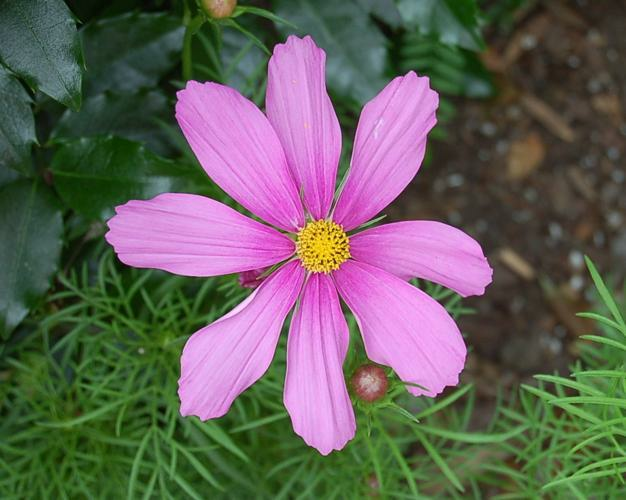
Flower: mexican aster